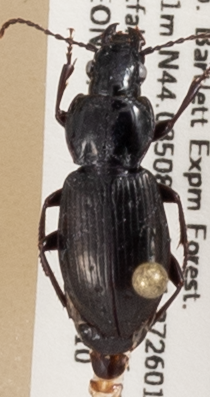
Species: Pterostichus pensylvanicus
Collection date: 2019-07-10
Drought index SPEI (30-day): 0.334
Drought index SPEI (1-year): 1.28
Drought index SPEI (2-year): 0.664